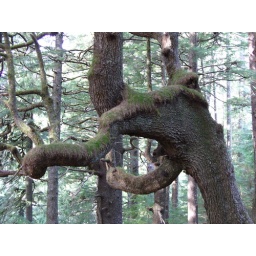
Weird tree in the forest